Joe Biden

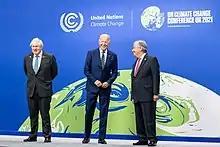
Phot of Biden, Johnson and Guterres standing onstage

Throughout 2019, Biden stayed generally ahead of other Democrats in national polls. Despite this, he finished fourth in the Iowa caucuses and fifth in the New Hampshire primary. He performed better in the Nevada caucuses, reaching the 15% required for delegates, but still finished 21.6 percentage points behind Bernie Sanders. Making strong appeals to Black voters on the campaign trail and in the South Carolina debate, Biden won the South Carolina primary by more than 28 points. After the withdrawals and subsequent endorsements of candidates Pete Buttigieg and Amy Klobuchar, he made large gains in the Super Tuesday primaries. Biden won 18 of the next 26 contests, putting him in the lead. Elizabeth Warren and Michael Bloomberg soon dropped out, and Biden expanded his lead with victories over Sanders in four states on March 10. In March 2019, campaigning with U.S. Senators Kamala Harris and Cory Booker and Michigan Governor Gretchen Whitmer, Biden said, "I view myself as a bridge, not as anything else. There's an entire generation of leaders you saw stand behind me. They are the future of this country."